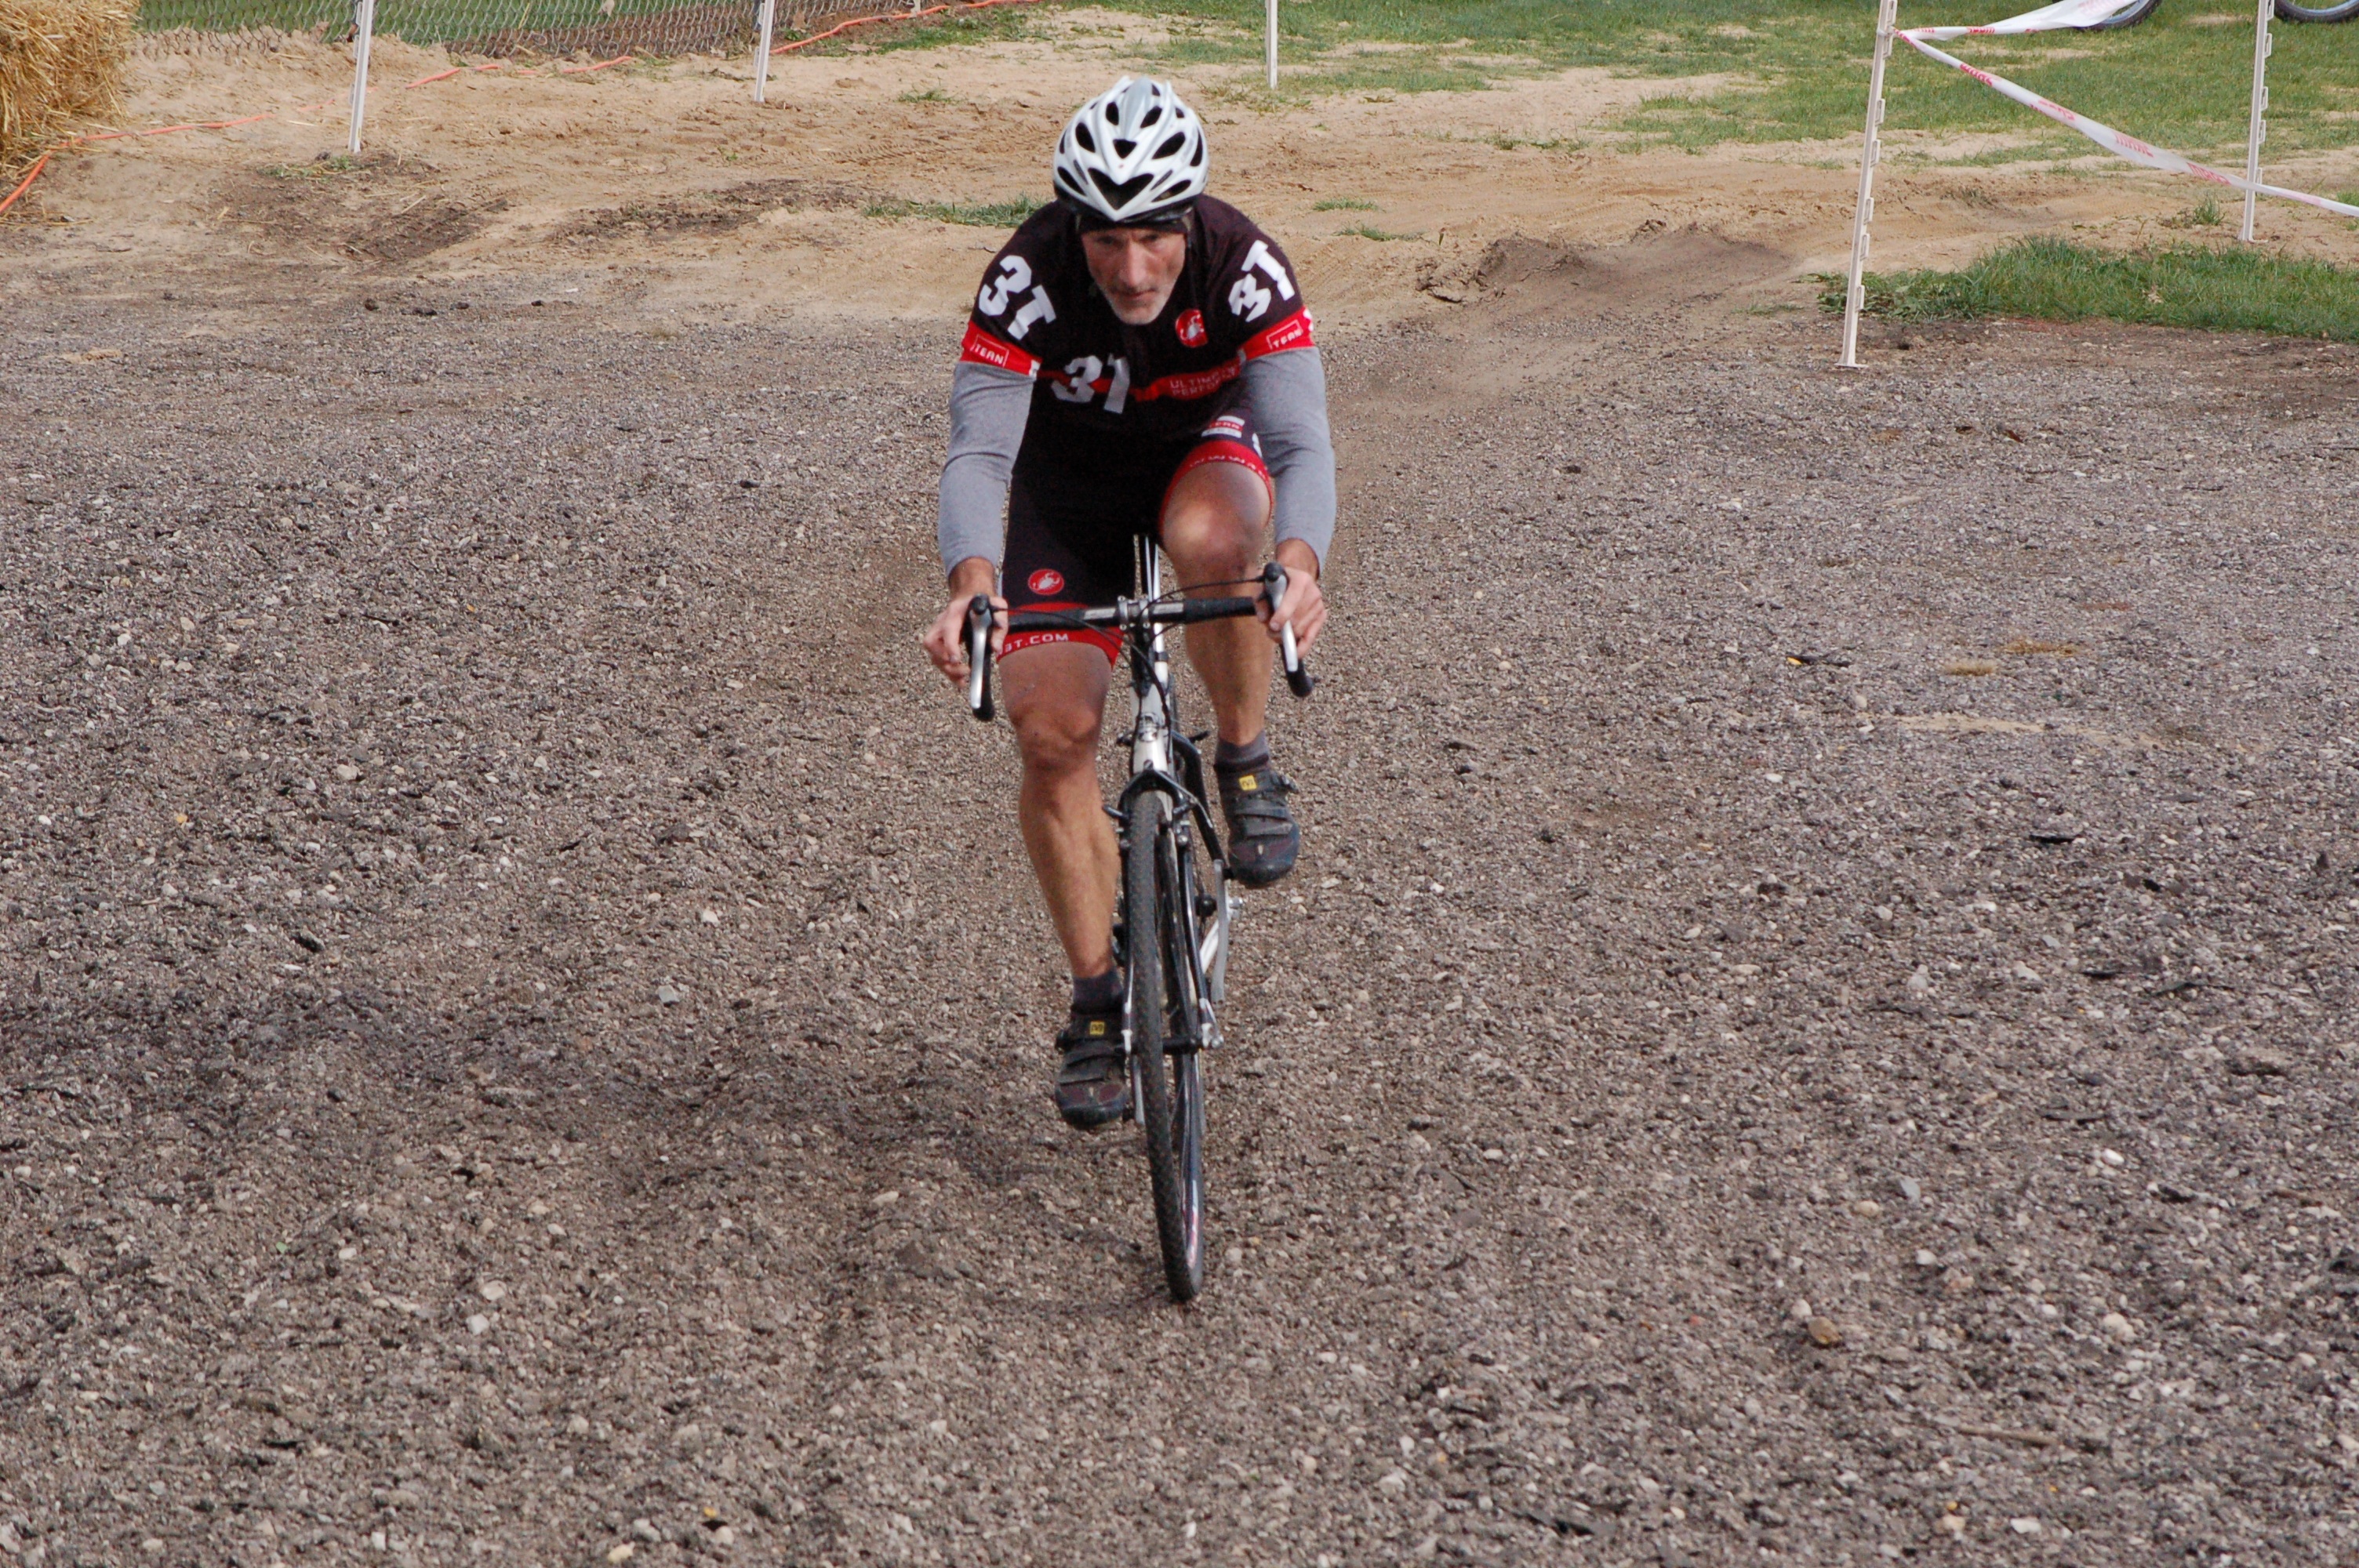
outdoor, bicycle, bike, recreation, vehicle, soil, exercise, speed, healthy, fitness, activity, sports equipment, mountain bike, riding, cycling, race, competition, sports, racing, competitive, athlete, mountain biking, road cycling, land vehicle, cycle sport, cyclo cross bicycle, cyclo cross, bicycle racing, road bicycle, racing bicycle, road bicycle racing, duathlon, mountain bike racing, cross country cycling